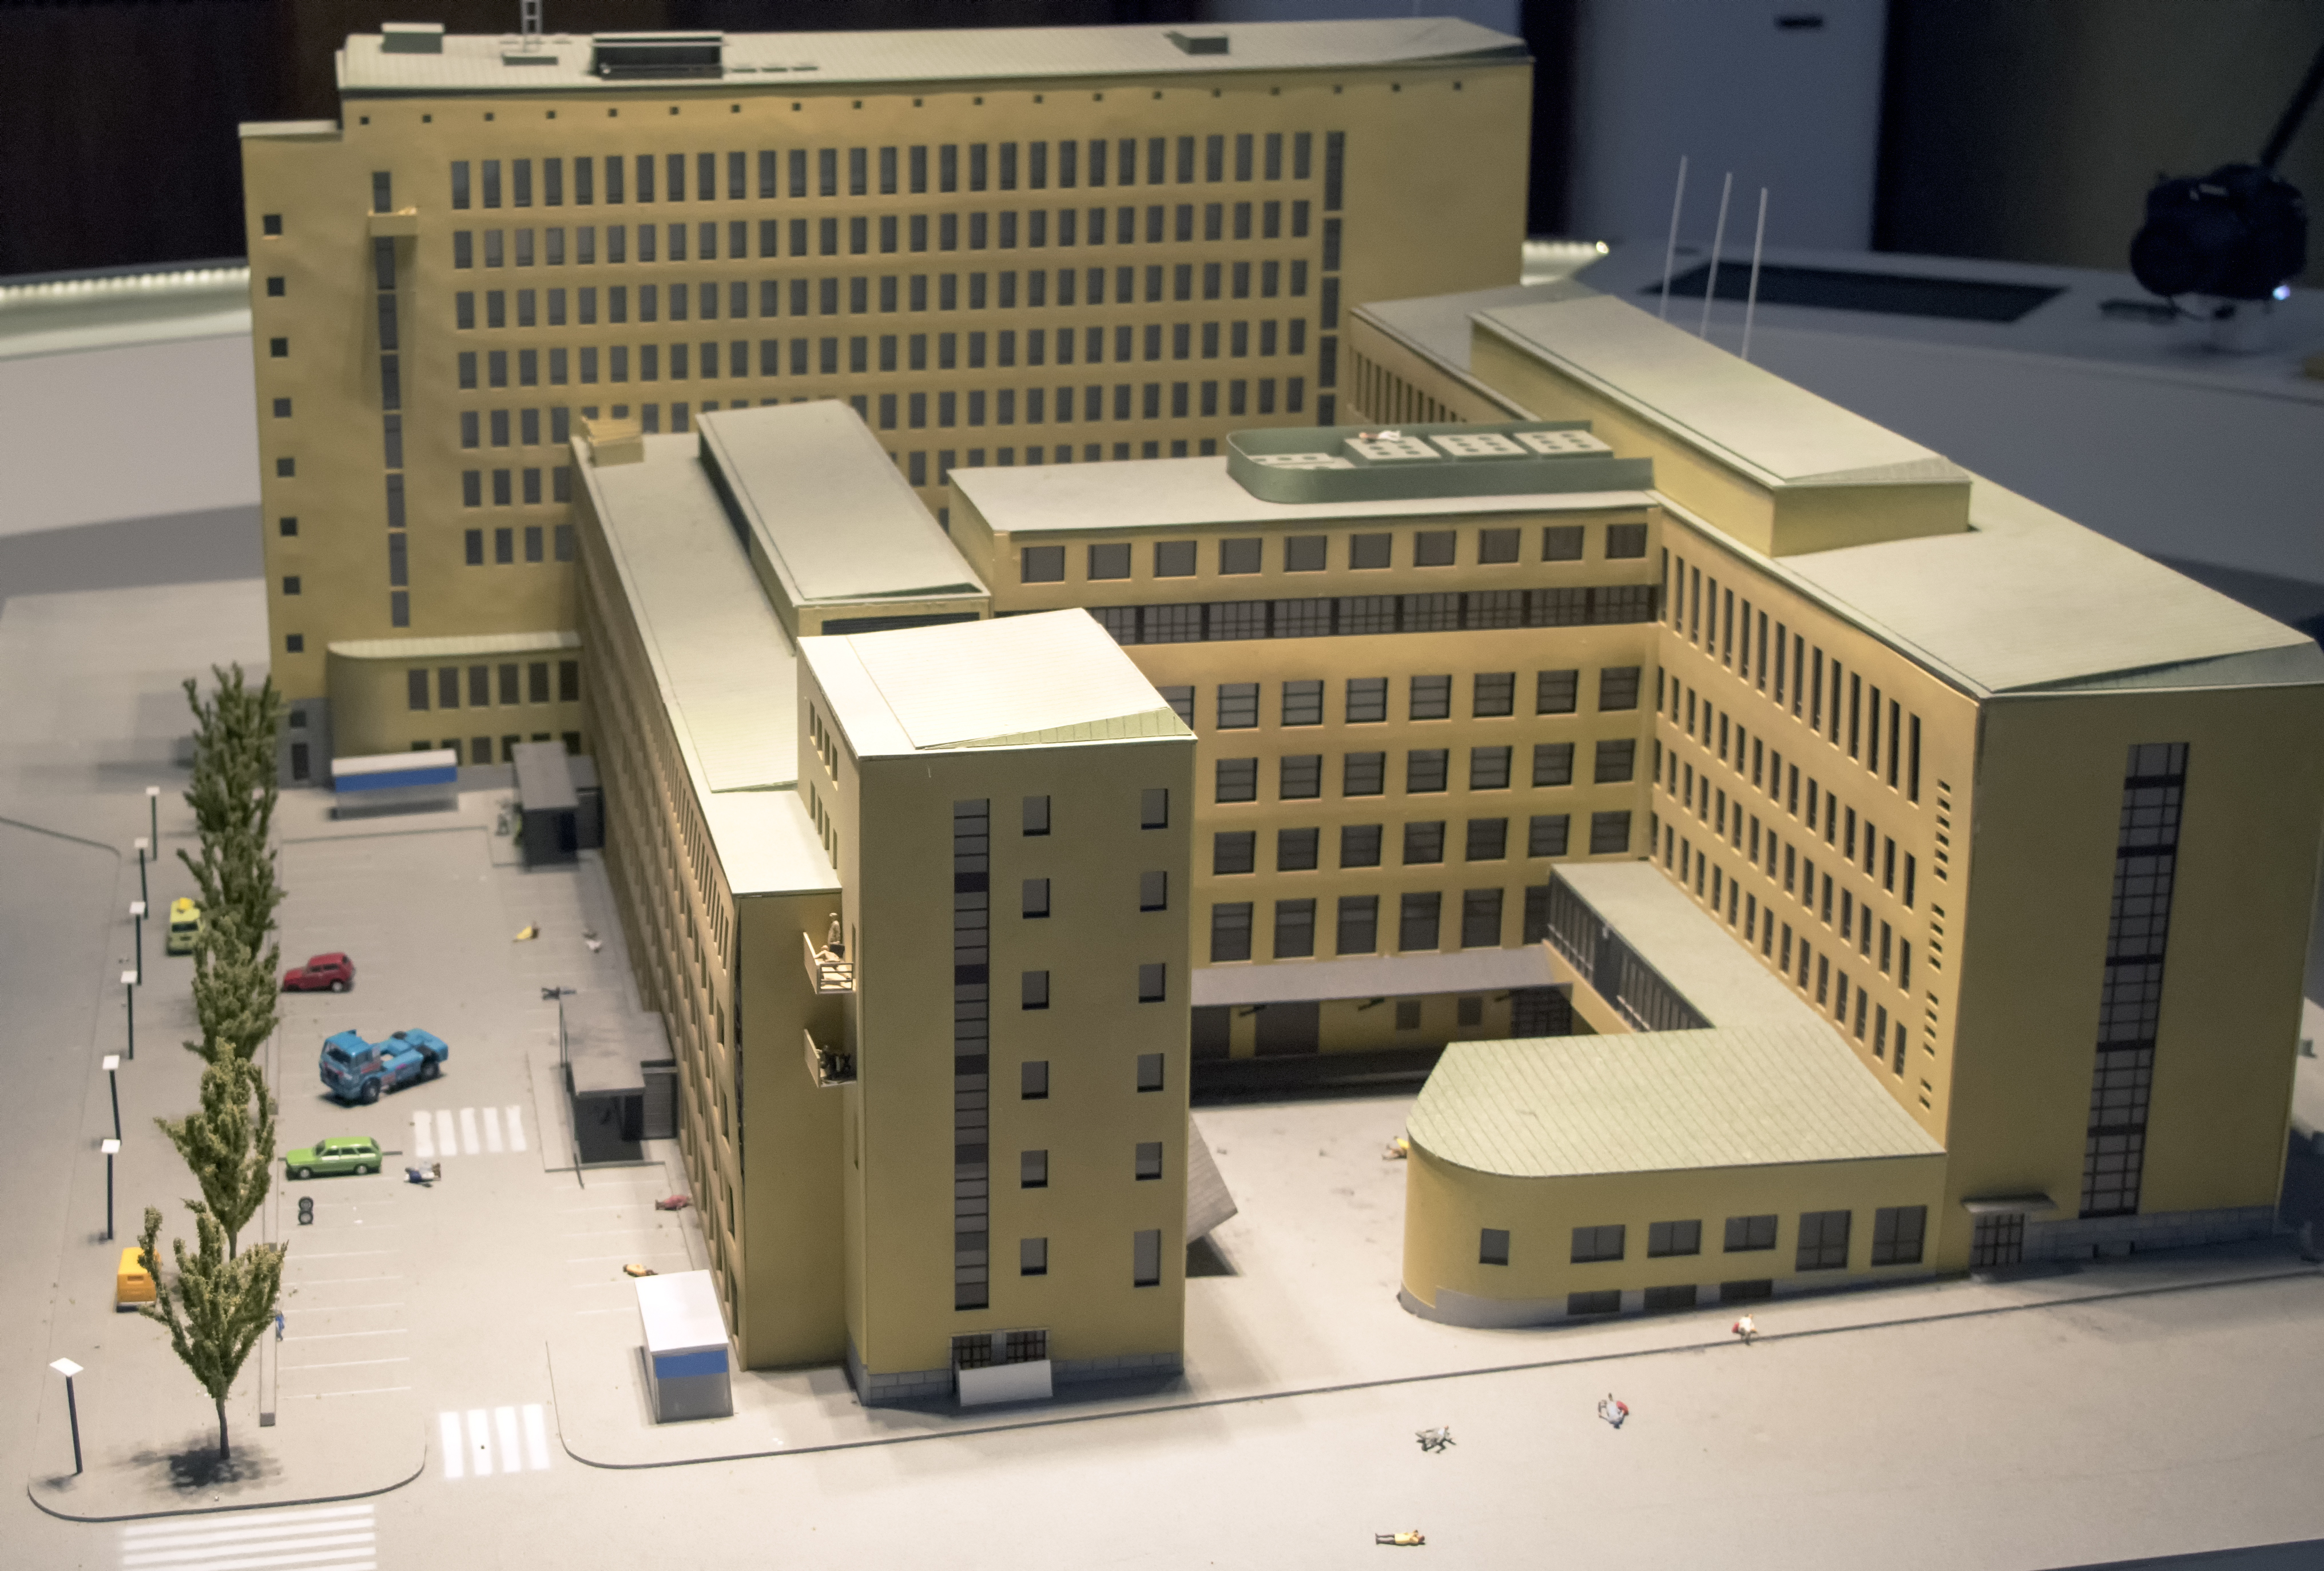
architecture, people, building, model, indoor, machine, toy, trees, design, cars, lego, finland, helsinki, vehicles, postitalo, scale model